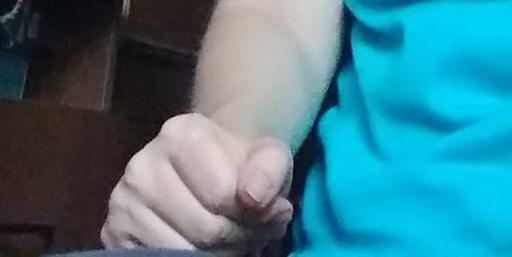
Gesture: no_gesture